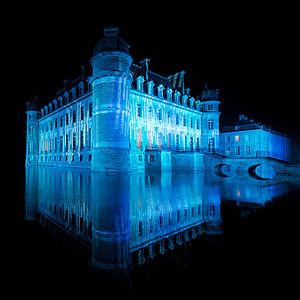
Château de Belœil de nuit Tiếng Việt: Lâu đài Belœil ở tỉnh Hainaut, Bỉ về đêm. 中文: 伯勒伊尔城堡，位于比利时埃诺省伯勒伊尔。